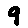
Label: 9